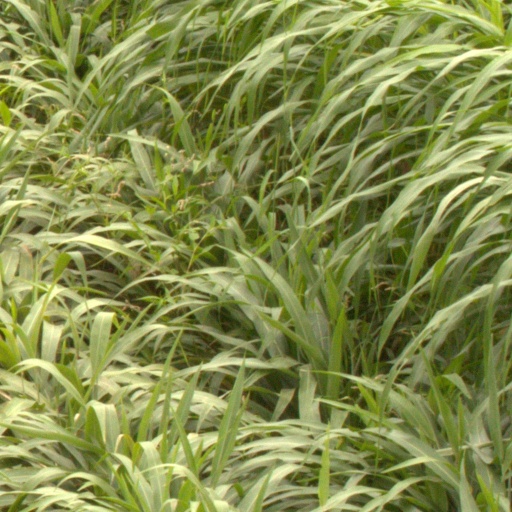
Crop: sorghum